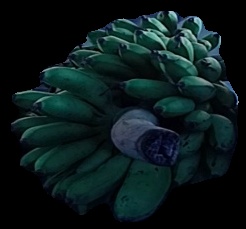
Variety: rasbale
Grade: grade2